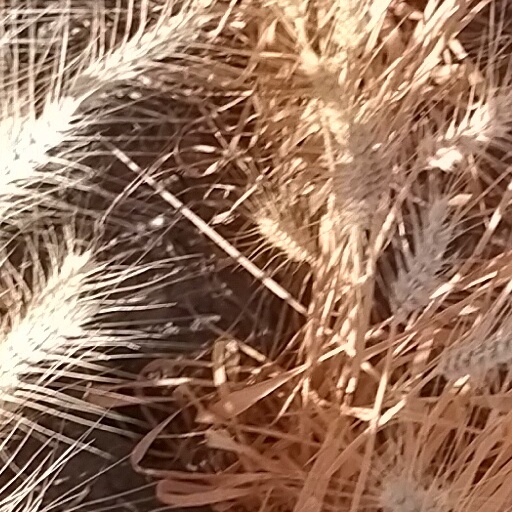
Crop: wheat